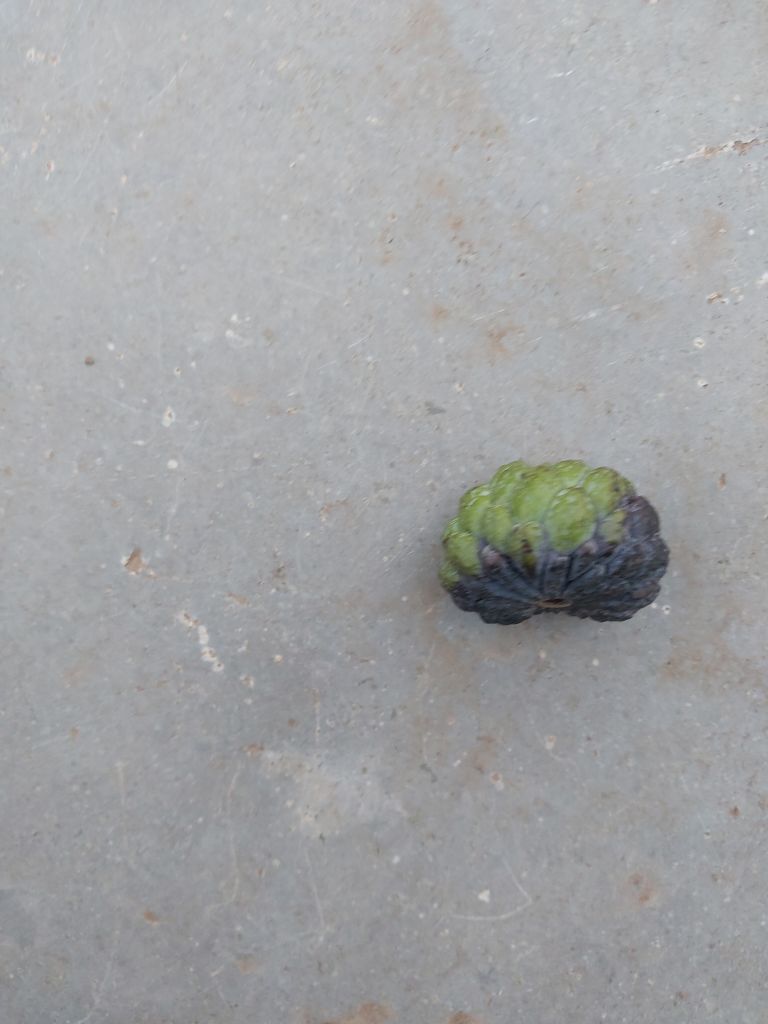
Disease label: Blank Canker